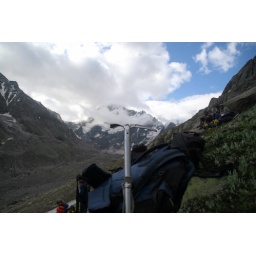
It has chocolates, dry fruits and a water bottle. It is Indrasan in the backdrop.